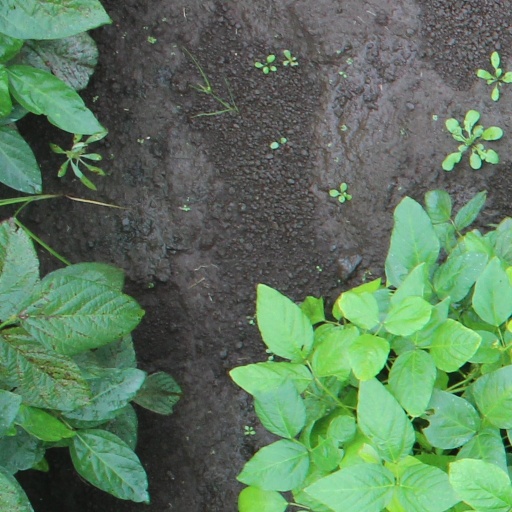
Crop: soybean